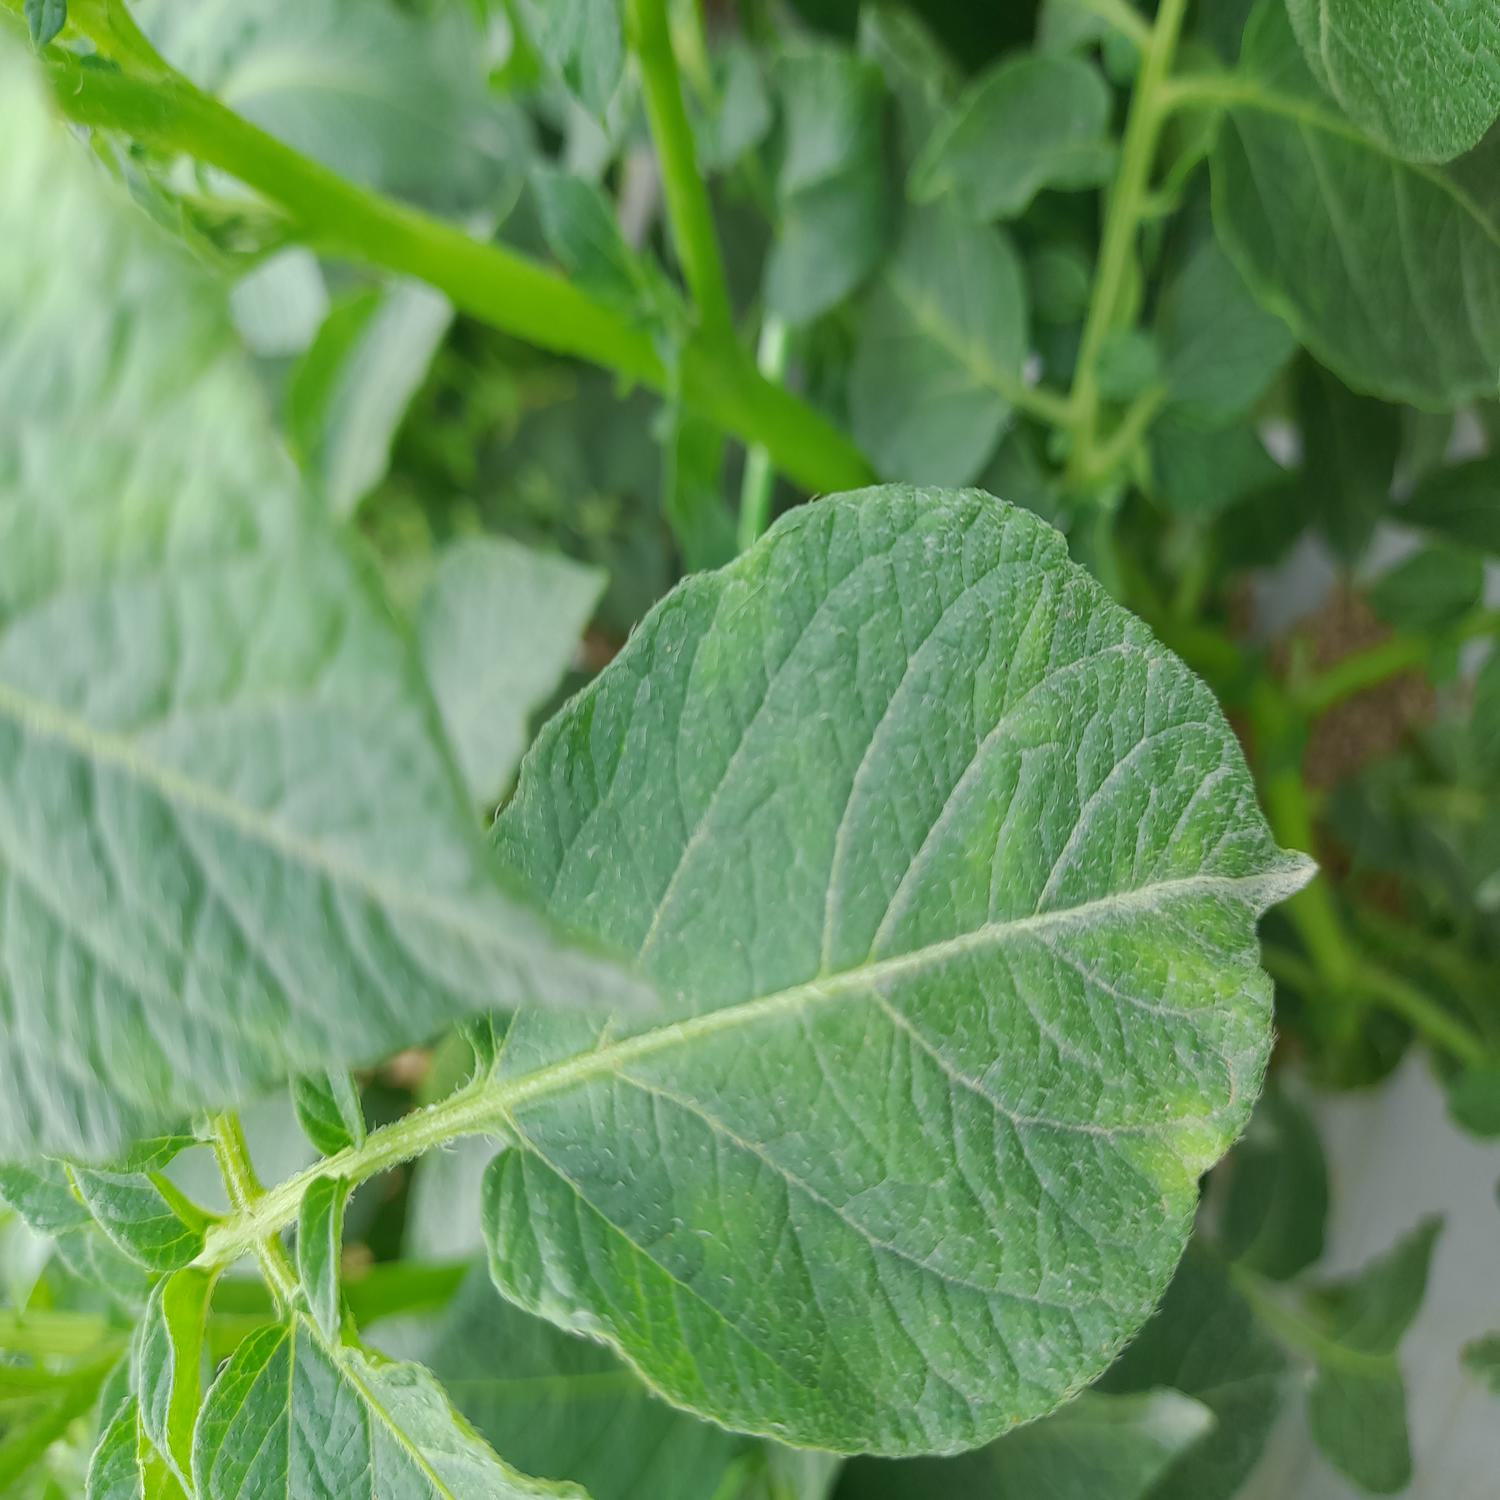
Label: Virus